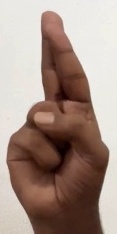
ASL sign: R